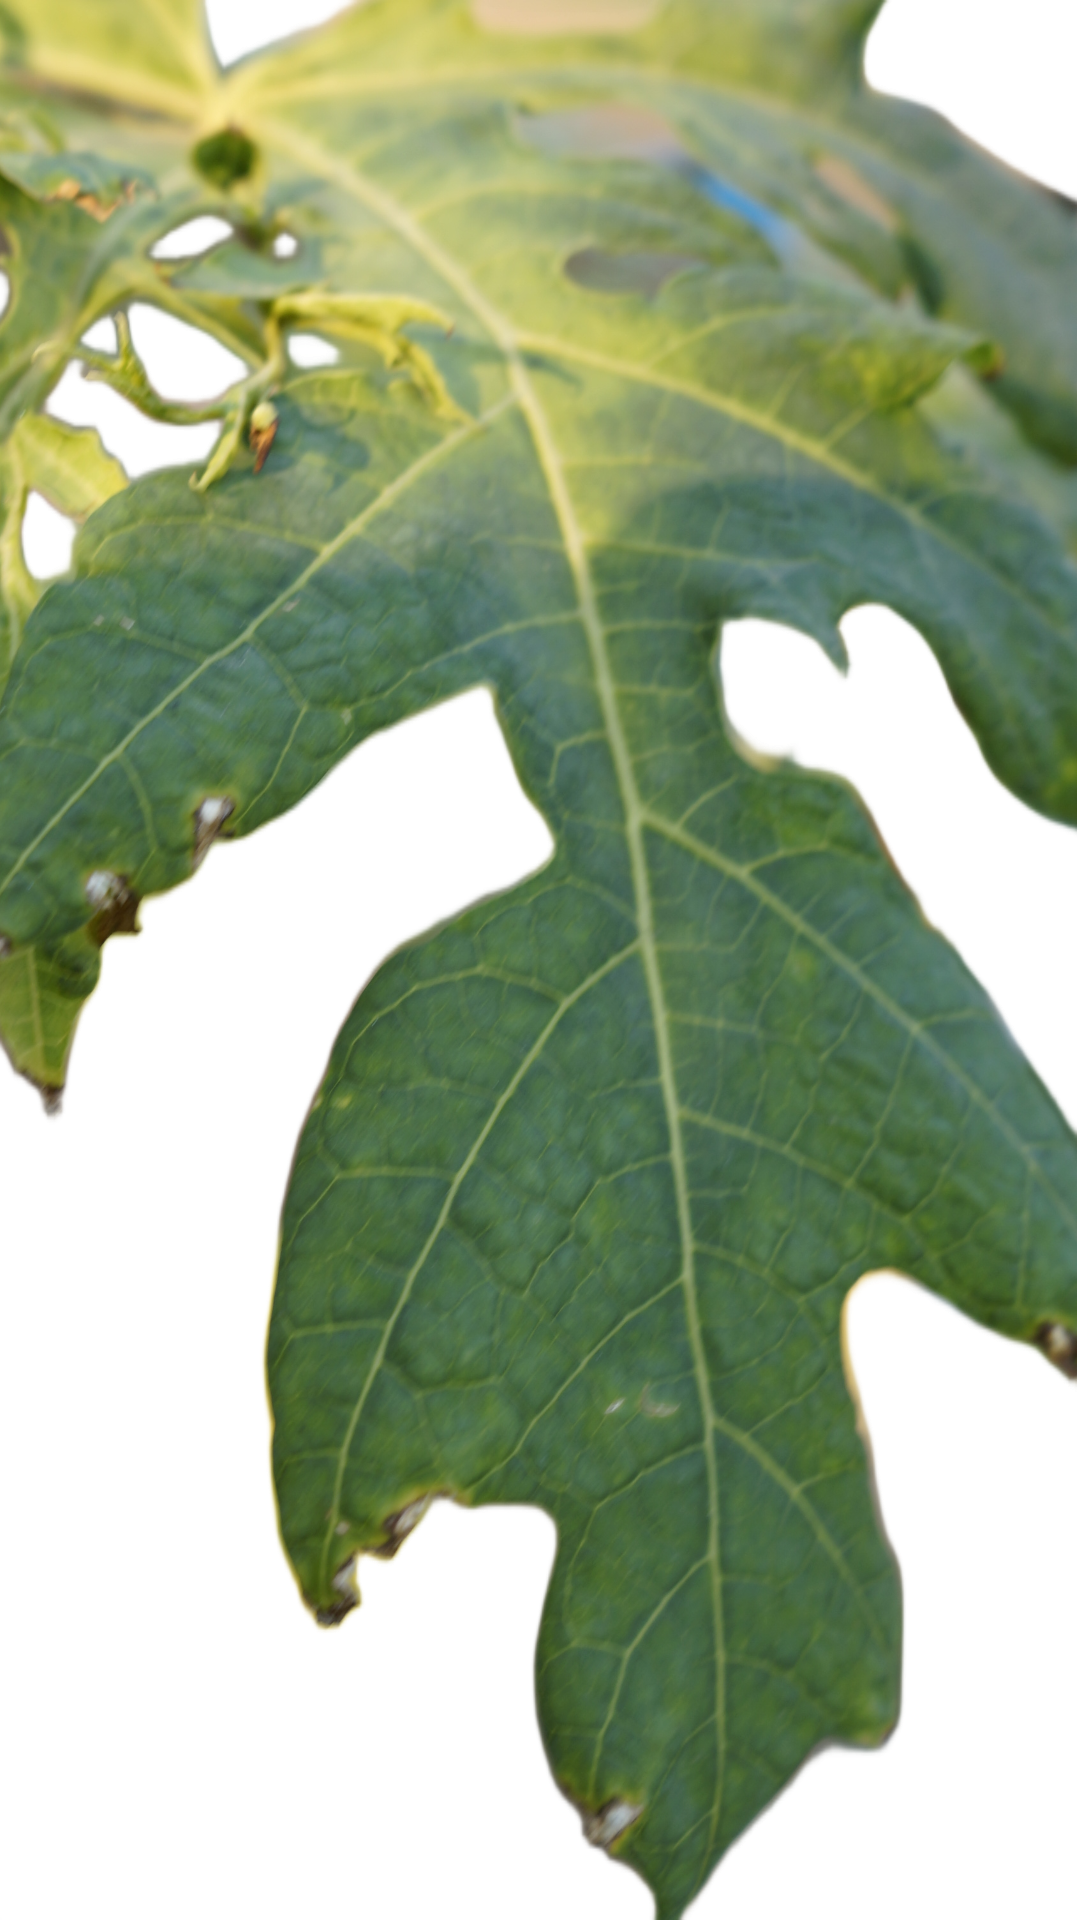
Crop: Papaya
Label: Bacterial_Blight